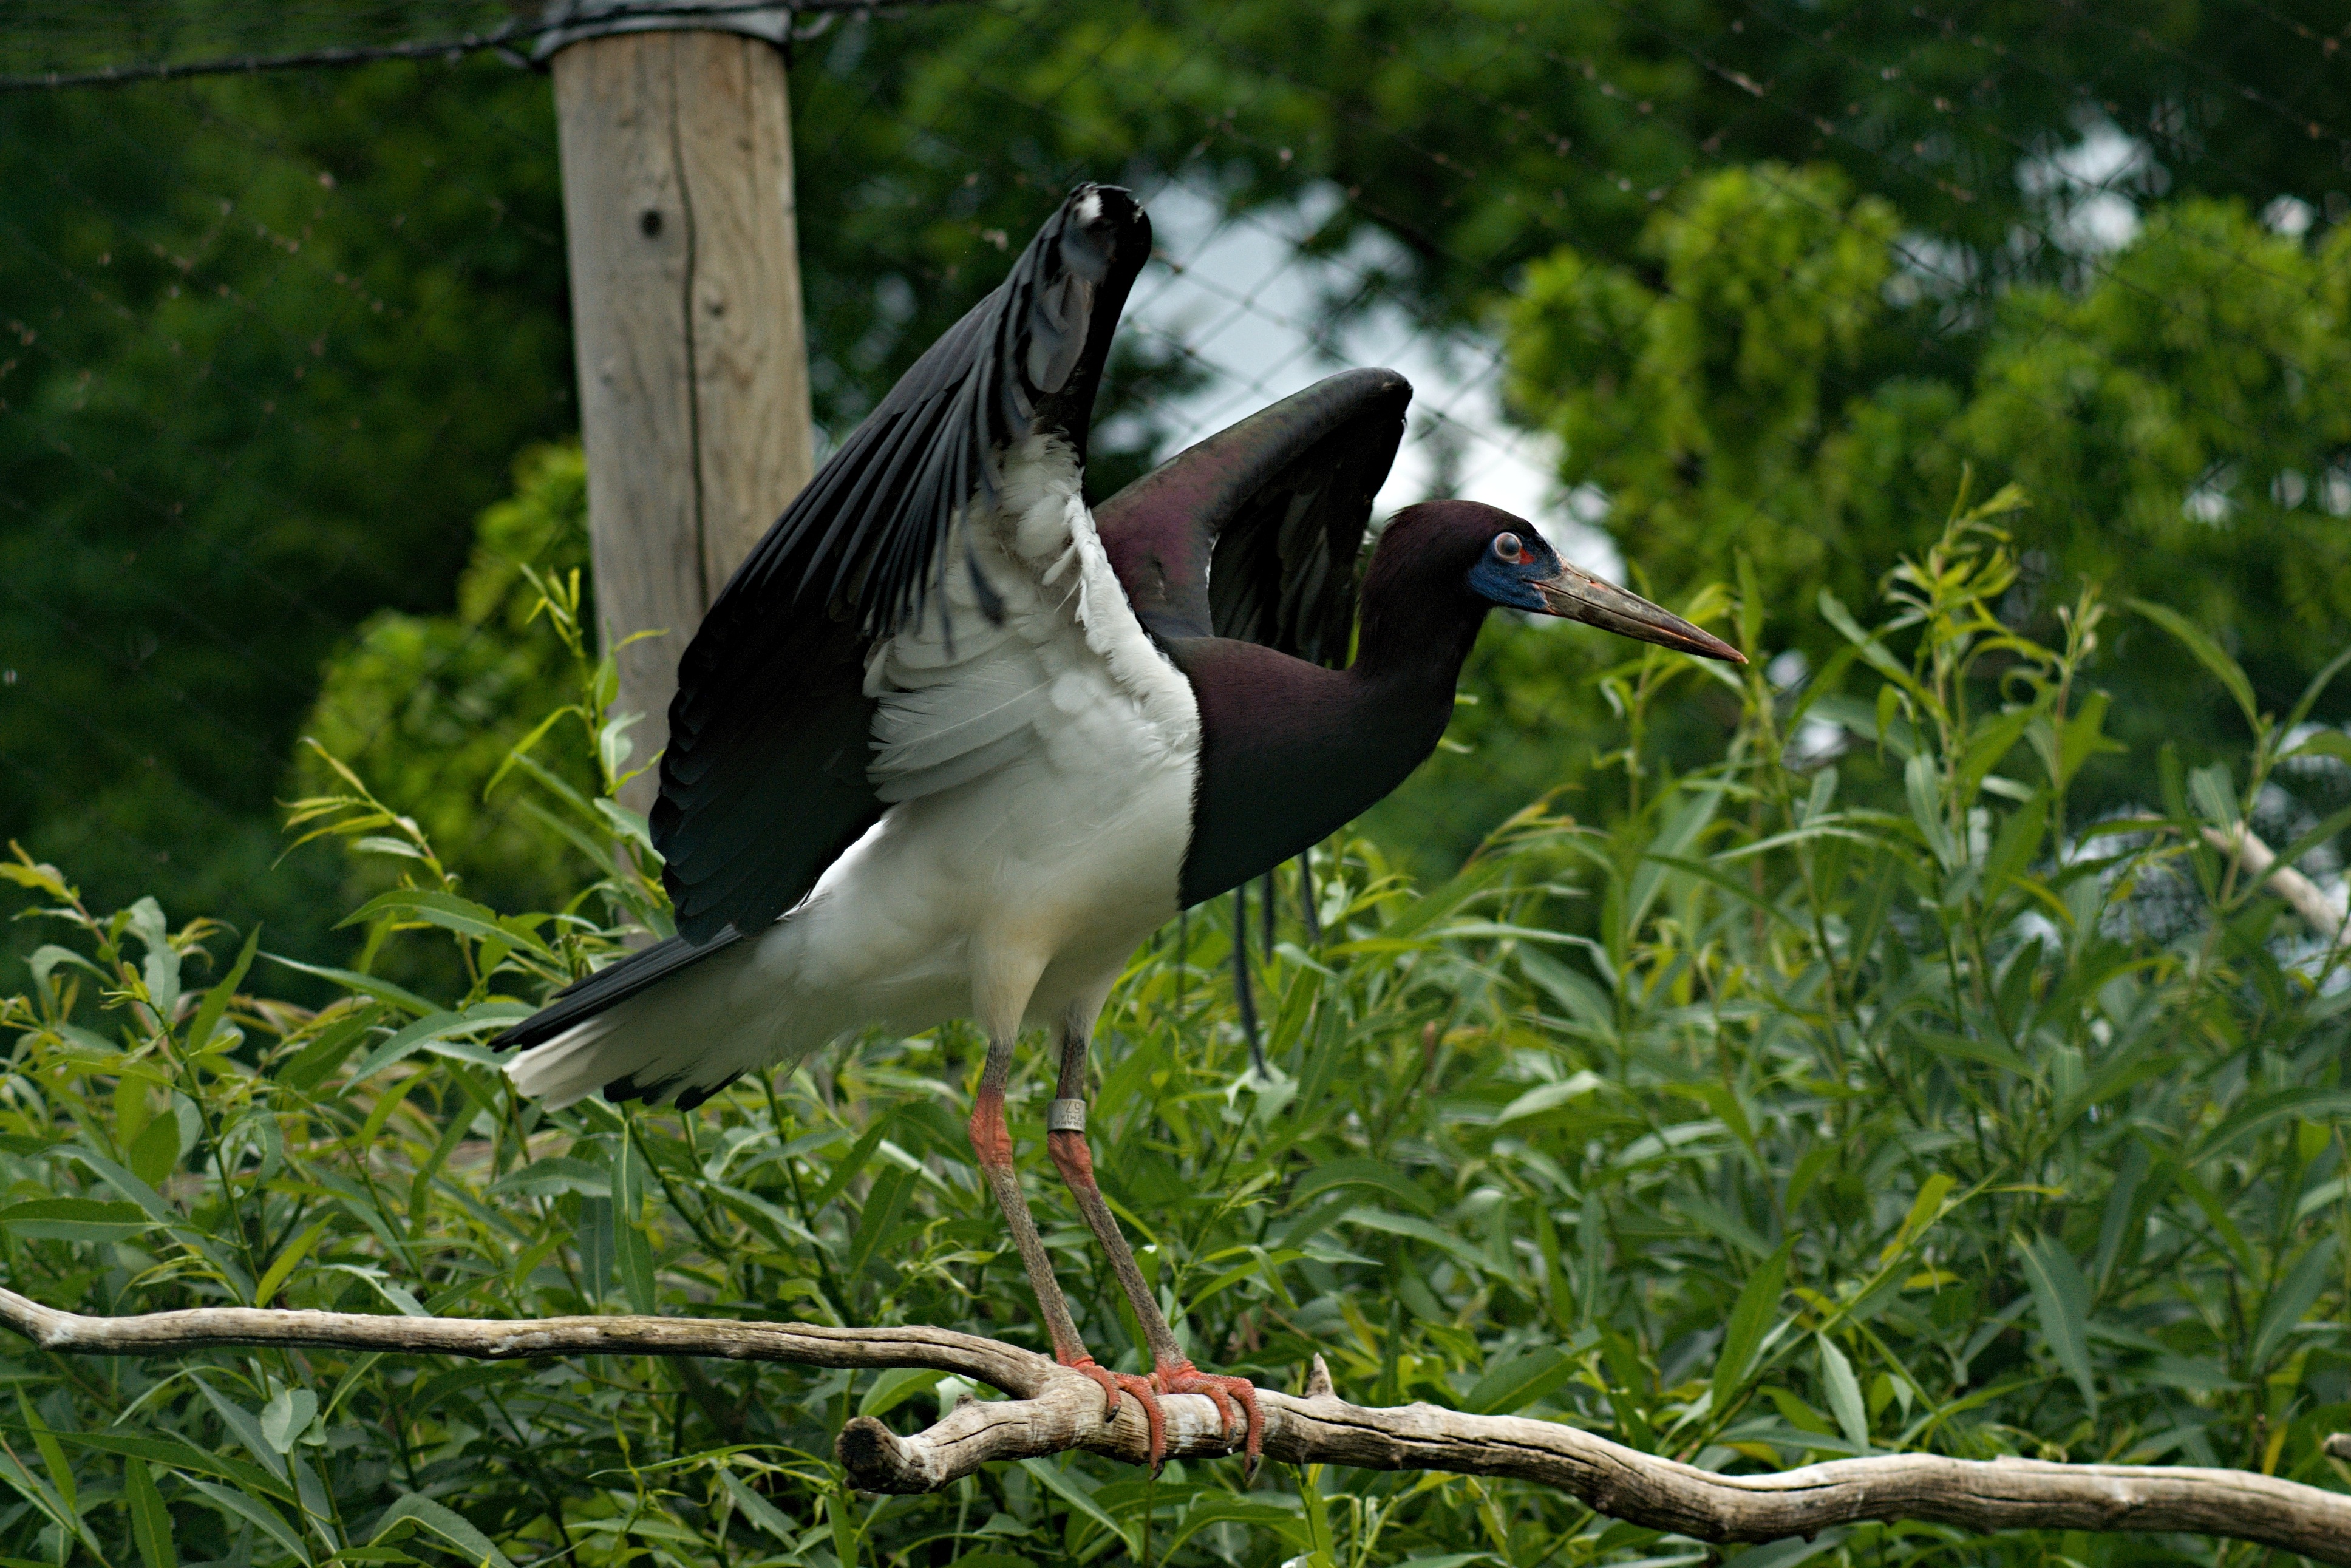
nature, bird, animal, wildlife, zoo, beak, fauna, stork, wings, vertebrate, the zoological garden, zoo enclosure, deep n, vltavou, ciconiiformes